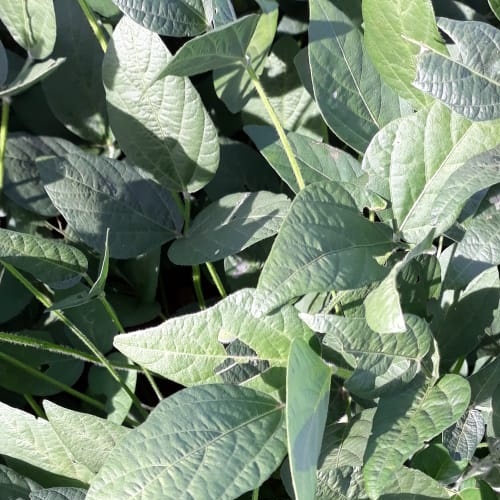
Label: Caterpillar